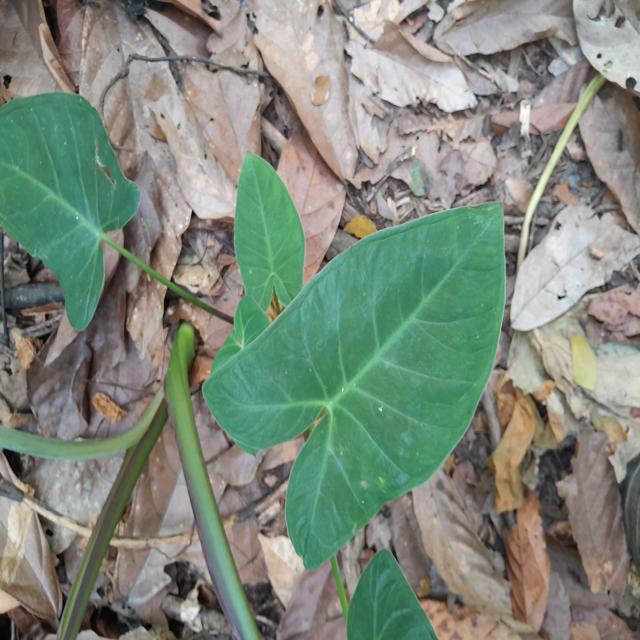
Label: Healthy